Laurențiu Reghecampf

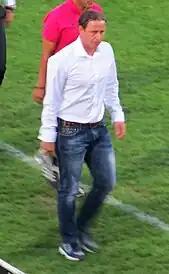
Reghecampf in 2013

He started the 2011–12 season at FC Snagov, for a second spell. In December 2011, he signed a contract with Romanian Liga I club Concordia Chiajna, with the main objective to avoid relegation, after a half-season the club was above the relegation zone 17th overall when he took over. He changed almost the entire squad, bringing 17 new players, most of them from Snagov, and after a series of wins, his side finished the season in ninth place.